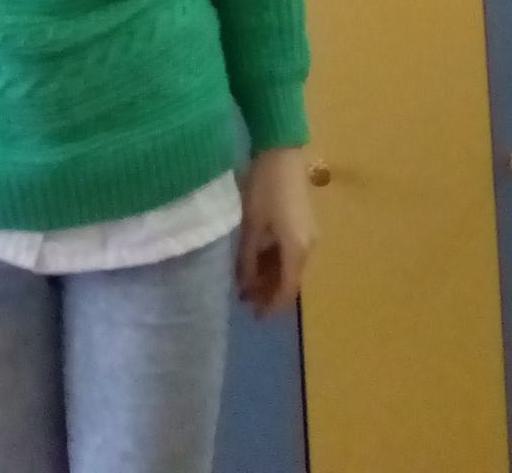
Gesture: no_gesture